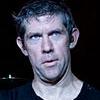
Age: 43